Otto Skorzeny

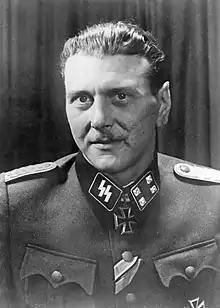
Skorzeny in 1943

Otto Johann Anton Skorzeny (12 June 1908 – 5 July 1975) was an Austrian-born German SS-"Standartenführer" in the "Waffen-SS" during World War II. During the war, he was involved in a number of operations, including the removal from power of Hungarian Regent Miklós Horthy and the Gran Sasso raid that rescued Benito Mussolini from captivity. Skorzeny led Operation Greif in which German soldiers infiltrated Allied lines wearing their enemies' uniforms. As a result, he was charged in 1947 at the Dachau Military Tribunal with breaching the 1907 Hague Convention, but was acquitted.